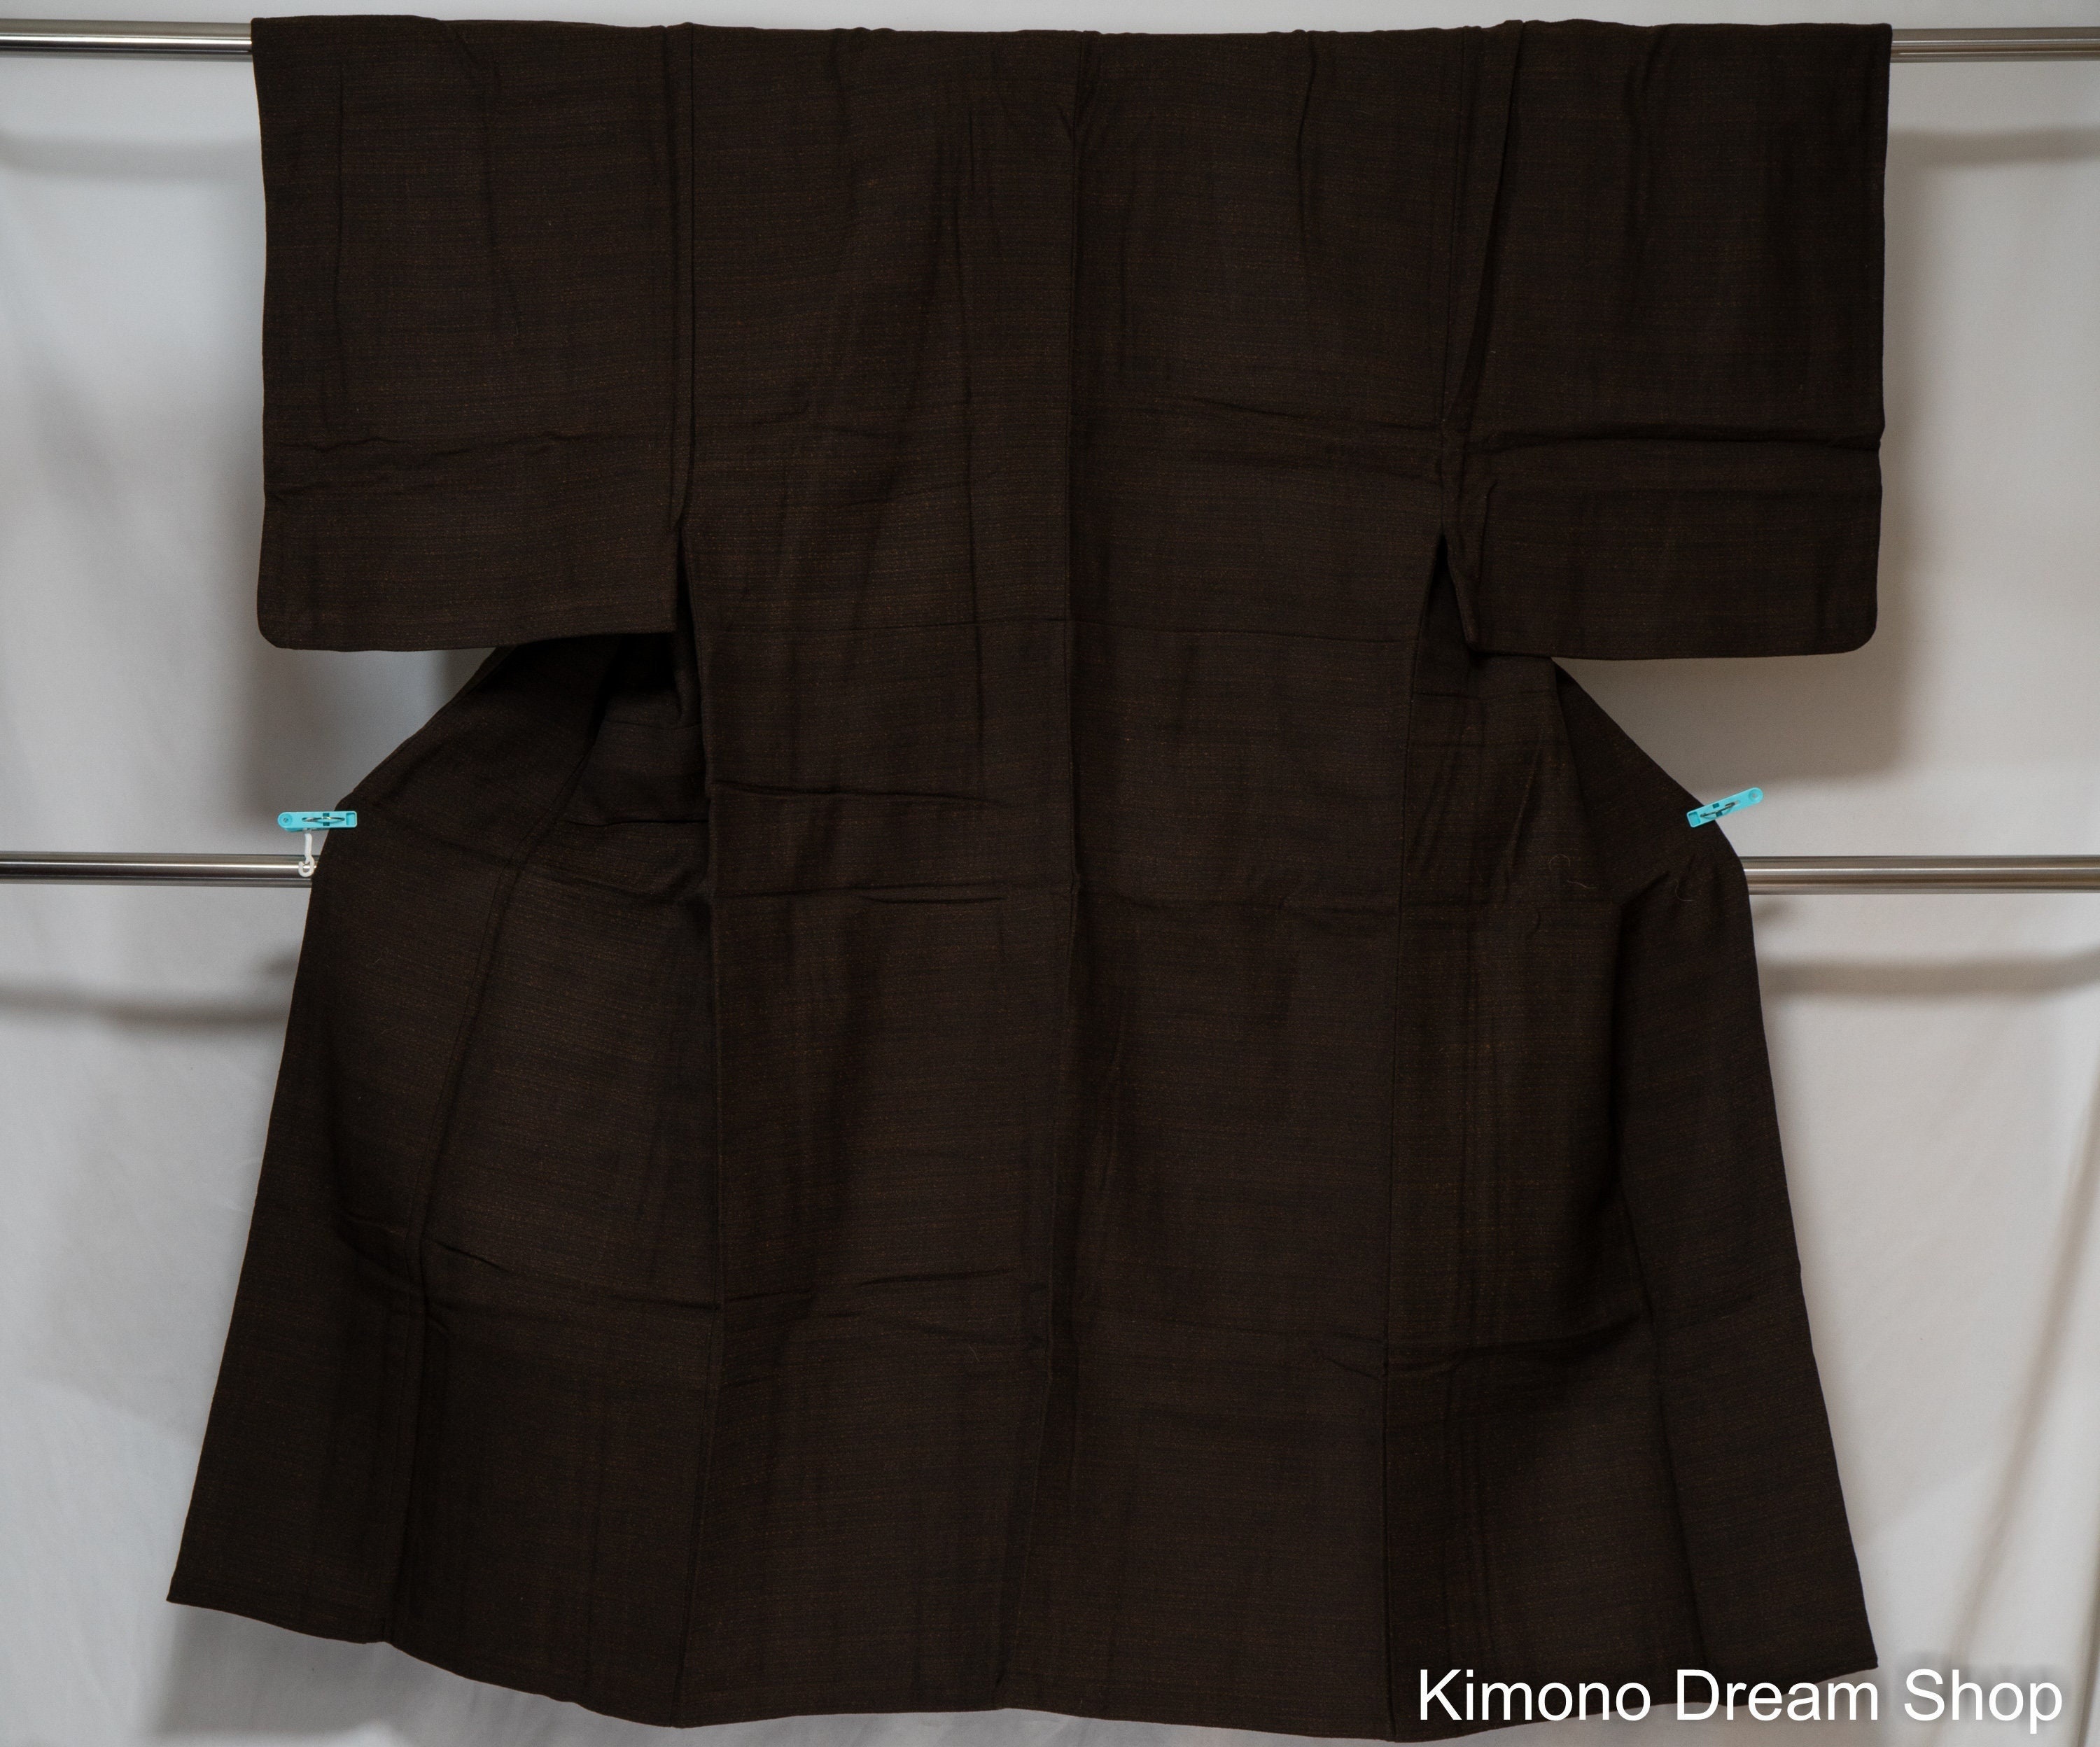
Textured Brown & Black Men's Kimono - Father's Day Gift - Traditional Japanese Clothing for Guys - Textured Wool Fabric - Abstract Weaving
Brand: Kimono Dream Shop
Width: 130cm (51") Length: 133cm (52") Sleeves (top to bottom): 50cm (19.5") Armpit to Armpit (back): 59cm (23") Chest (along the back fold, except collar): 120cm (47") Age: Before 2003 Fabric Quality: Wool, scratchy, a bit heavier than usual A - Few signs of age and use may be seen. Cleaning: Dry Clean Only! Air outside on a dry day a couple times a year. Quality Rank (Outer Fabric): S = Near Mint Condition, No signs of aging, staining, or wear. A = A very small amount of staining or aging can be seen, such as one or two age spots. B = Signs of use and a few small stains or many tiny stains (such as dots from aging). C = Stains are easy to spot, large, and/or numerous, and may contrast heavily with the fabric. D = Holes or very large stains. Significant signs of aging and use may also be seen. E = Salvage only. 23
Category: Apparel & Accessories > Clothing > Traditional & Ceremonial Clothing > Kimonos